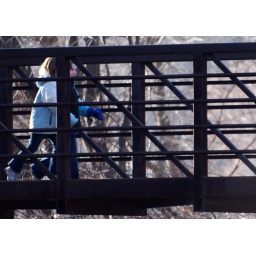
Two girls crossing a hiking-biking bridge over the La Crosse River in La Crosse, Wisconsin.